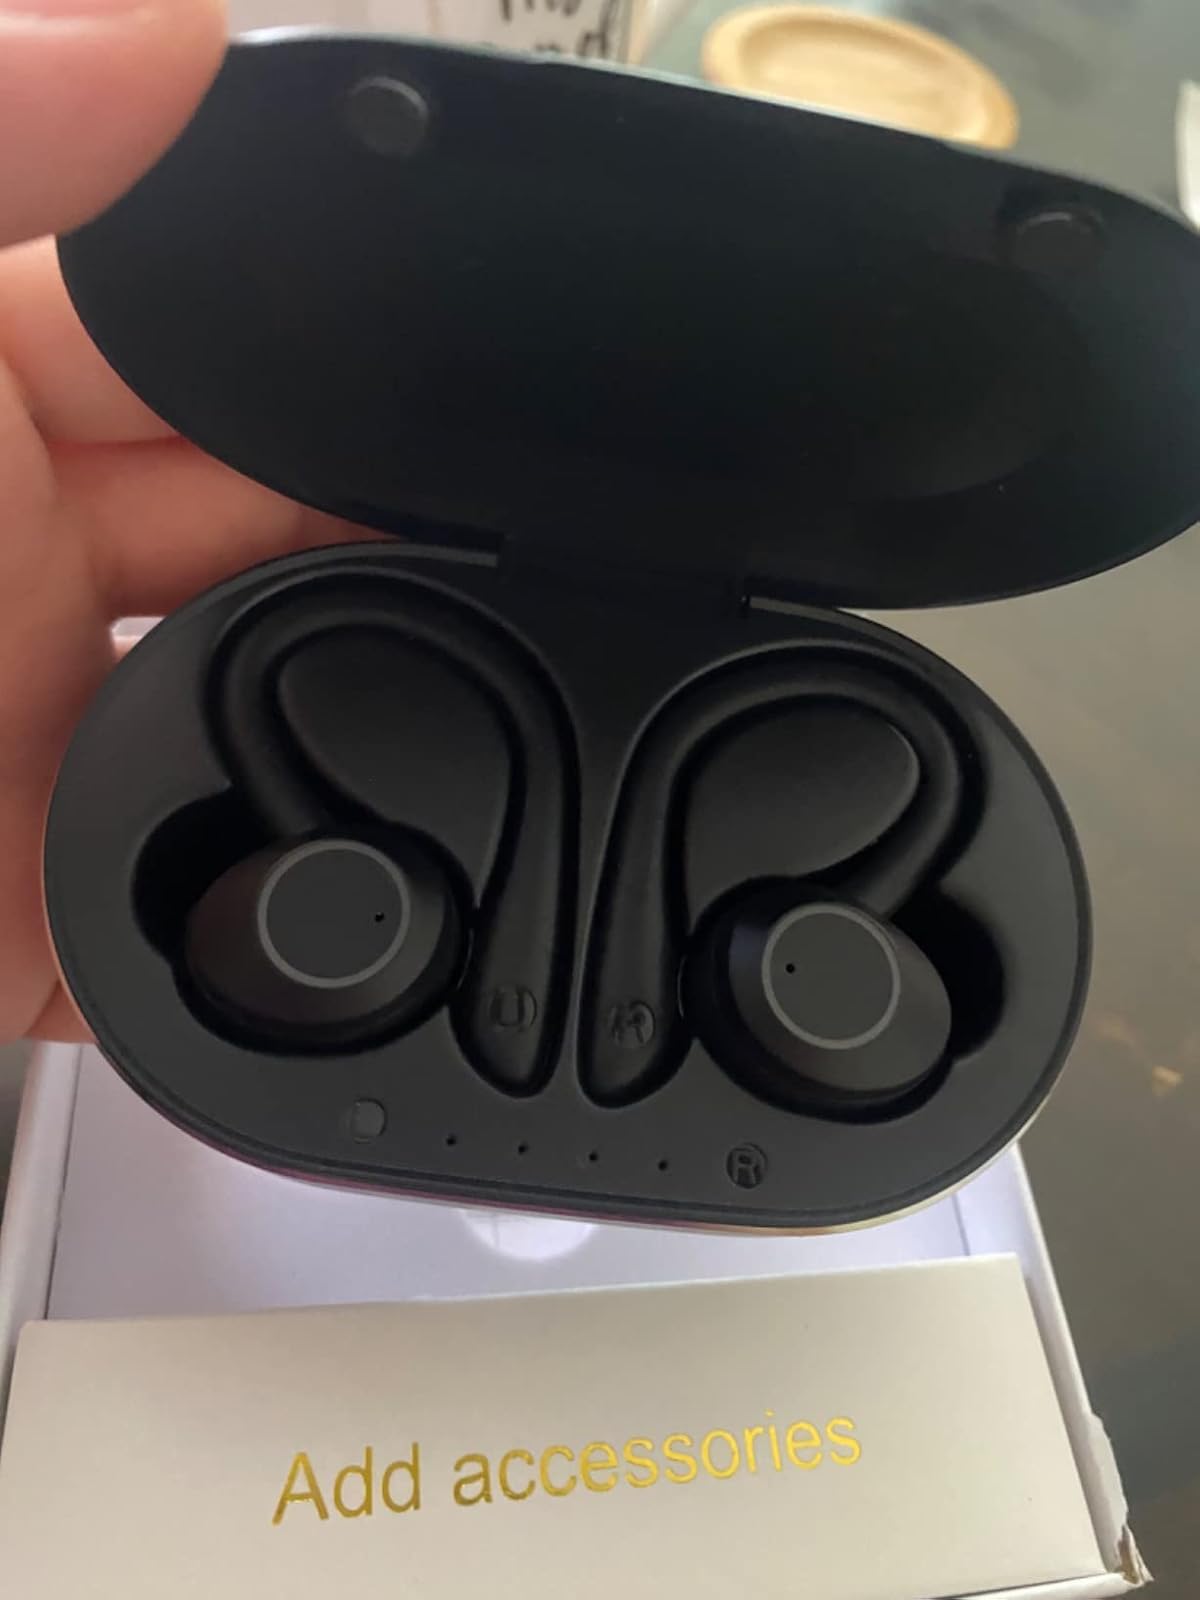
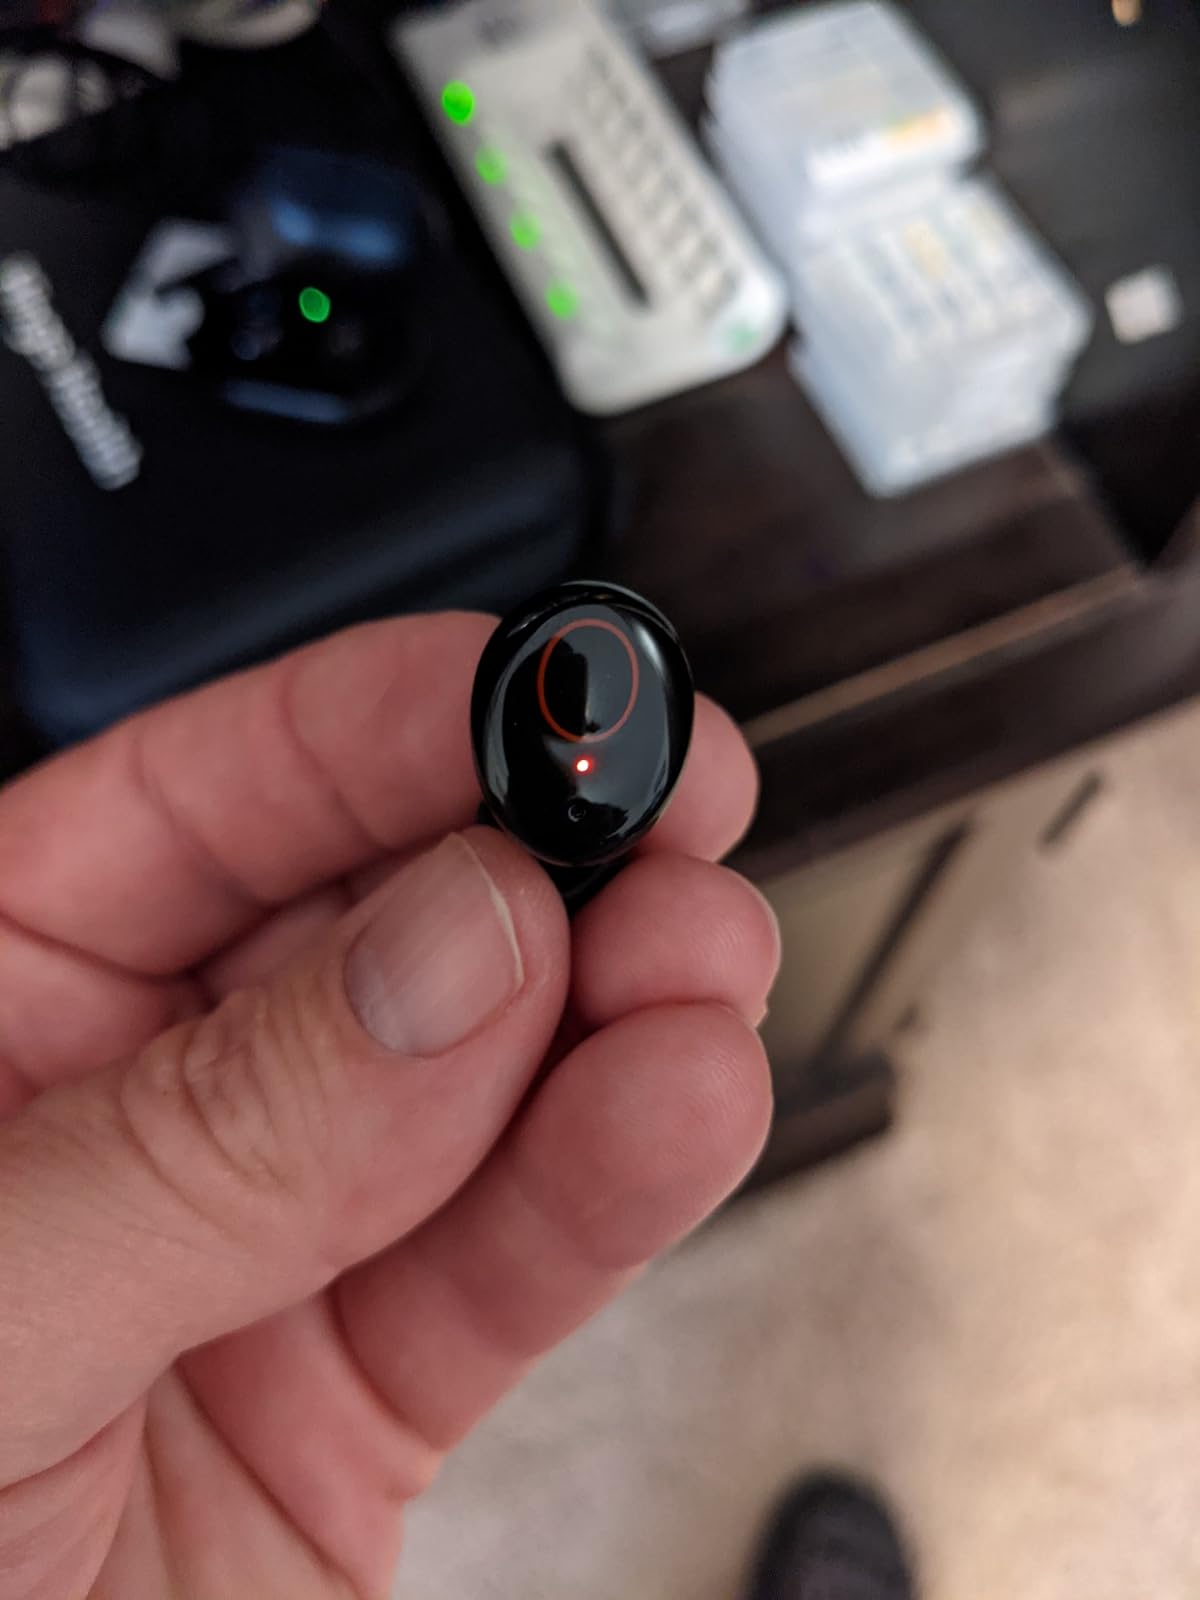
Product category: earbuds
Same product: no